Glumiflorae

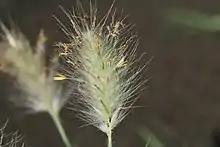
The grass "Pennisetum villosum"

Glumiflorae (gluma = husk + florae = flowers) is a descriptive botanical name. It was used in the Wettstein system for an order of flowering plants. The order consisted of one family only: